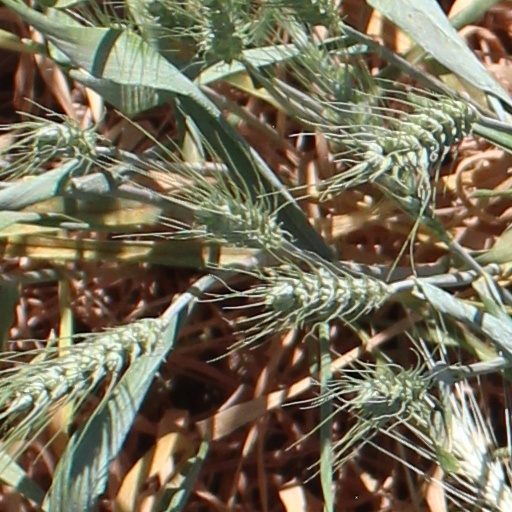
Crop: wheat